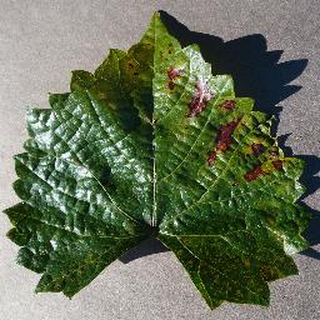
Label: grape_esca_black_measles